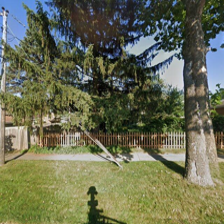
Label: streetView